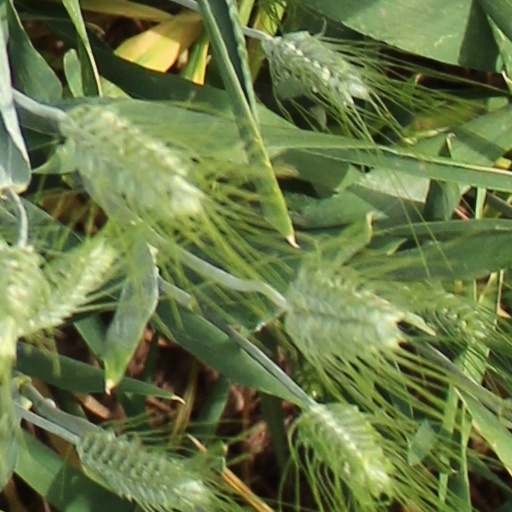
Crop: wheat